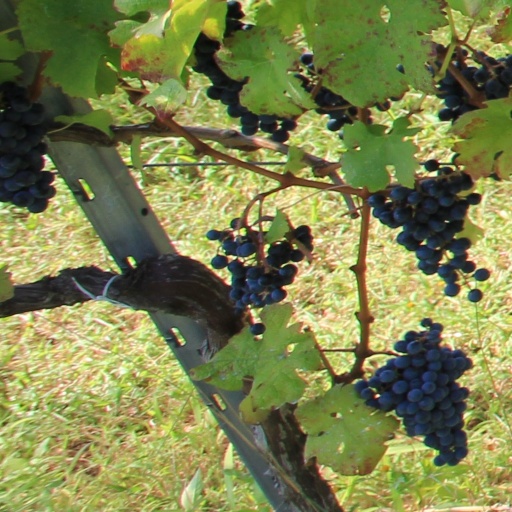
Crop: grape